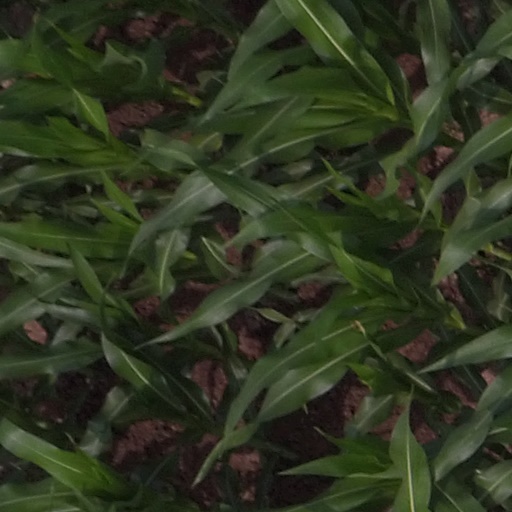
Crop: maize; corn